Dunsmuir Botanical Gardens

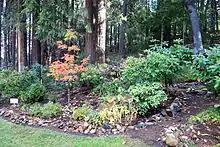
Dunsmuir Botanical Gardens

Dunsmuir City Park and Botanical Gardens is a municipal park and botanical garden maintained by Dunsmuir Botanical Gardens Inc., a non-profit 501(c)(3)organization of volunteers within Dunsmuir City Park in the city of Dunsmuir, California near Mount Shasta. The Gardens are on City of Dunsmuir property under the general control of Siskiyou County via the Board of Directors of the Dunsmuir Park & Recreation District.